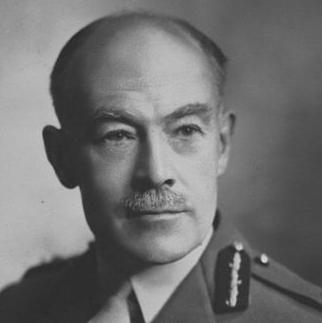
Age: 55